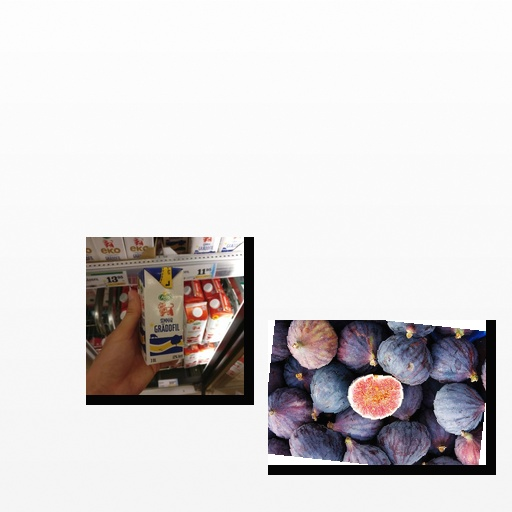
Food items: sour_cream, fig